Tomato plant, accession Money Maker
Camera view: horizontal (90 deg, fisheye); turntable rotation: 330 degrees
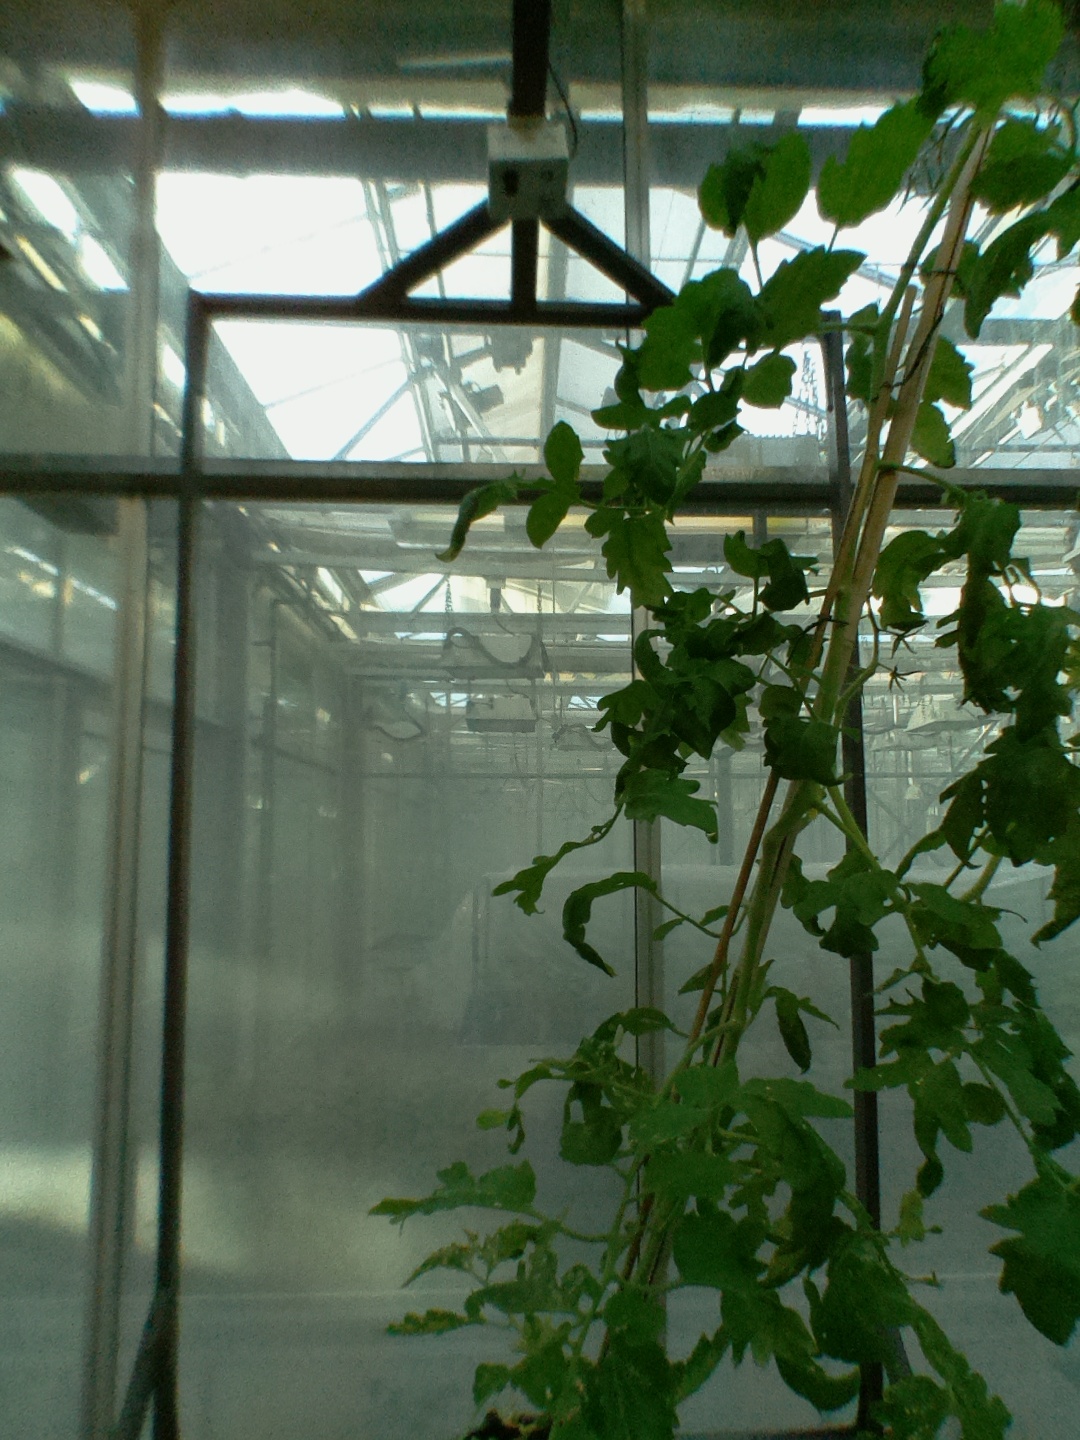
BBCH growth stage 70: Fruits at the main stem or branches visibles